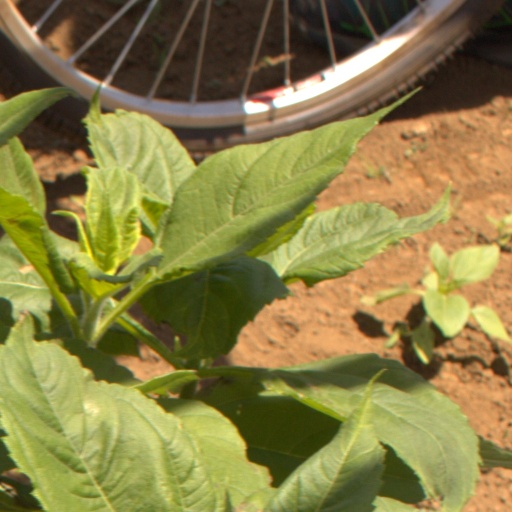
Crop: Jerusalem artichoke